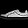
Label: Sneaker